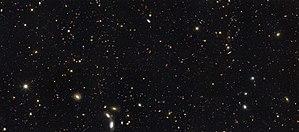
Le Great Observatories Origins Deep Survey, ou GOODS, est un relevé astronomique qui combine les observations approfondies de trois « grands observatoires » de la NASA, à savoir le télescope spatial Hubble, le télescope spatial Spitzer et le télescope spatial X Chandra, accompagnés des données provenant d'autres télescopes spatiaux, comme XMM-Newton, et certains autres des télescopes terrestres les plus puissants au monde. GOODS doit donner aux astronomes la possibilité d'étudier la formation et l'évolution des galaxies de l'univers lointain, c'est-à-dire primordial.